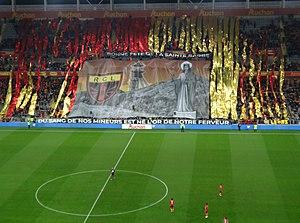
La saison 2018-2019 du Racing Club de Lens, club de football professionnel français, est la 17ᵉ saison du club au sein de la Ligue 2, deuxième division française. C'est la quatrième année consécutive en Ligue 2 depuis 2015. Lors de la saison précédente, le club termine à la quatorzième place.
Barbe ou Barbara ou Barbare est une sainte fêtée le 4 décembre par les orthodoxes et les catholiques sous le nom de sainte Barbe.